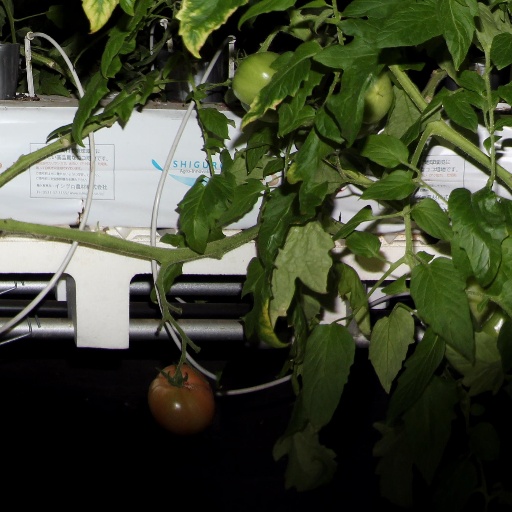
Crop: tomato